School of Advanced Military Studies

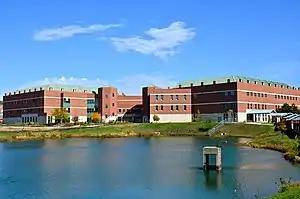
Eisenhower Hall, the home of SAMS from 1994 to 2011.

The school continued to change and develop, and an additional faculty expansion occurred in 2005–2006. Also, the Fellows' curriculum shifted further away from that of the AMSP program. To keep pace with increasing demand for SAMS planners, the commander of the army's Training and Doctrine Command directed an expansion that was approved by the Chief of Staff of the Army, and the school's 11th director, Colonel Steve Banach, began a winter-start course in 2007. During this period, SAMS provided planners to help forward-deployed headquarters plan operations and contingencies. The school moved to new premises in the newly renovated Muir Hall at Fort Leavenworth on 30 August 2011.